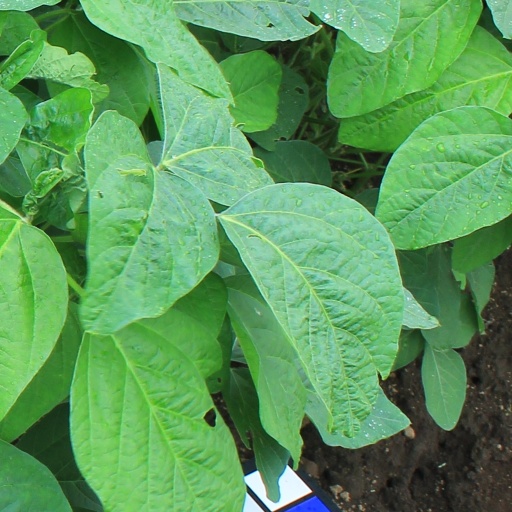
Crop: soybean